Joseph James Ettor

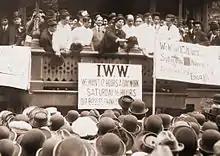
Joe Ettor addresses striking Brooklyn barbers in Union Square, New York City, May 17, 1913.

On January 12, 1912, the Italian language branch of IWW Local 20 decided to send to New York City for Joe Ettor, the organization's top Italian language leader, to come to Lawrence and lead the strike. Ettor arrived with Arturo Giovannitti, secretary of the Italian Socialist Federation, a language federation of the Socialist Party of America and editor of the socialist newspaper "Il Proletario" [The Proletarian], who was not himself at the time a member of the IWW. Ettor instantly called on all his skills, including his ability to speak five languages, to rally the strikers. On his first afternoon in Lawrence, he addressed thousands of strikers, fostering solidarity and discouraging violence. "All the blood that is spilled in a strike is your blood," he told strikers. Denouncing the mill owners, sympathizing with the toil of textile workers, Ettor called for an even larger walkout. "Monday morning you have got to close the mills that you have caused to shut down, tighter than you have them now." Ettor then set up fourteen strike committees based on nationality, and began meeting daily with everyone from the mayor of Lawrence to the various strikers in committee. Mill owners instantly recognized Ettor's power and tried to discredit him by planting dynamite in a store where he picked up his mail. But the plot was quickly detected and Ettor continued organizing the strike.